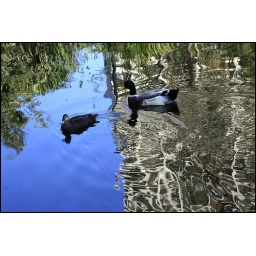
This also was a huge building reflected in the water, but the ducks water motion messed it up a bit.